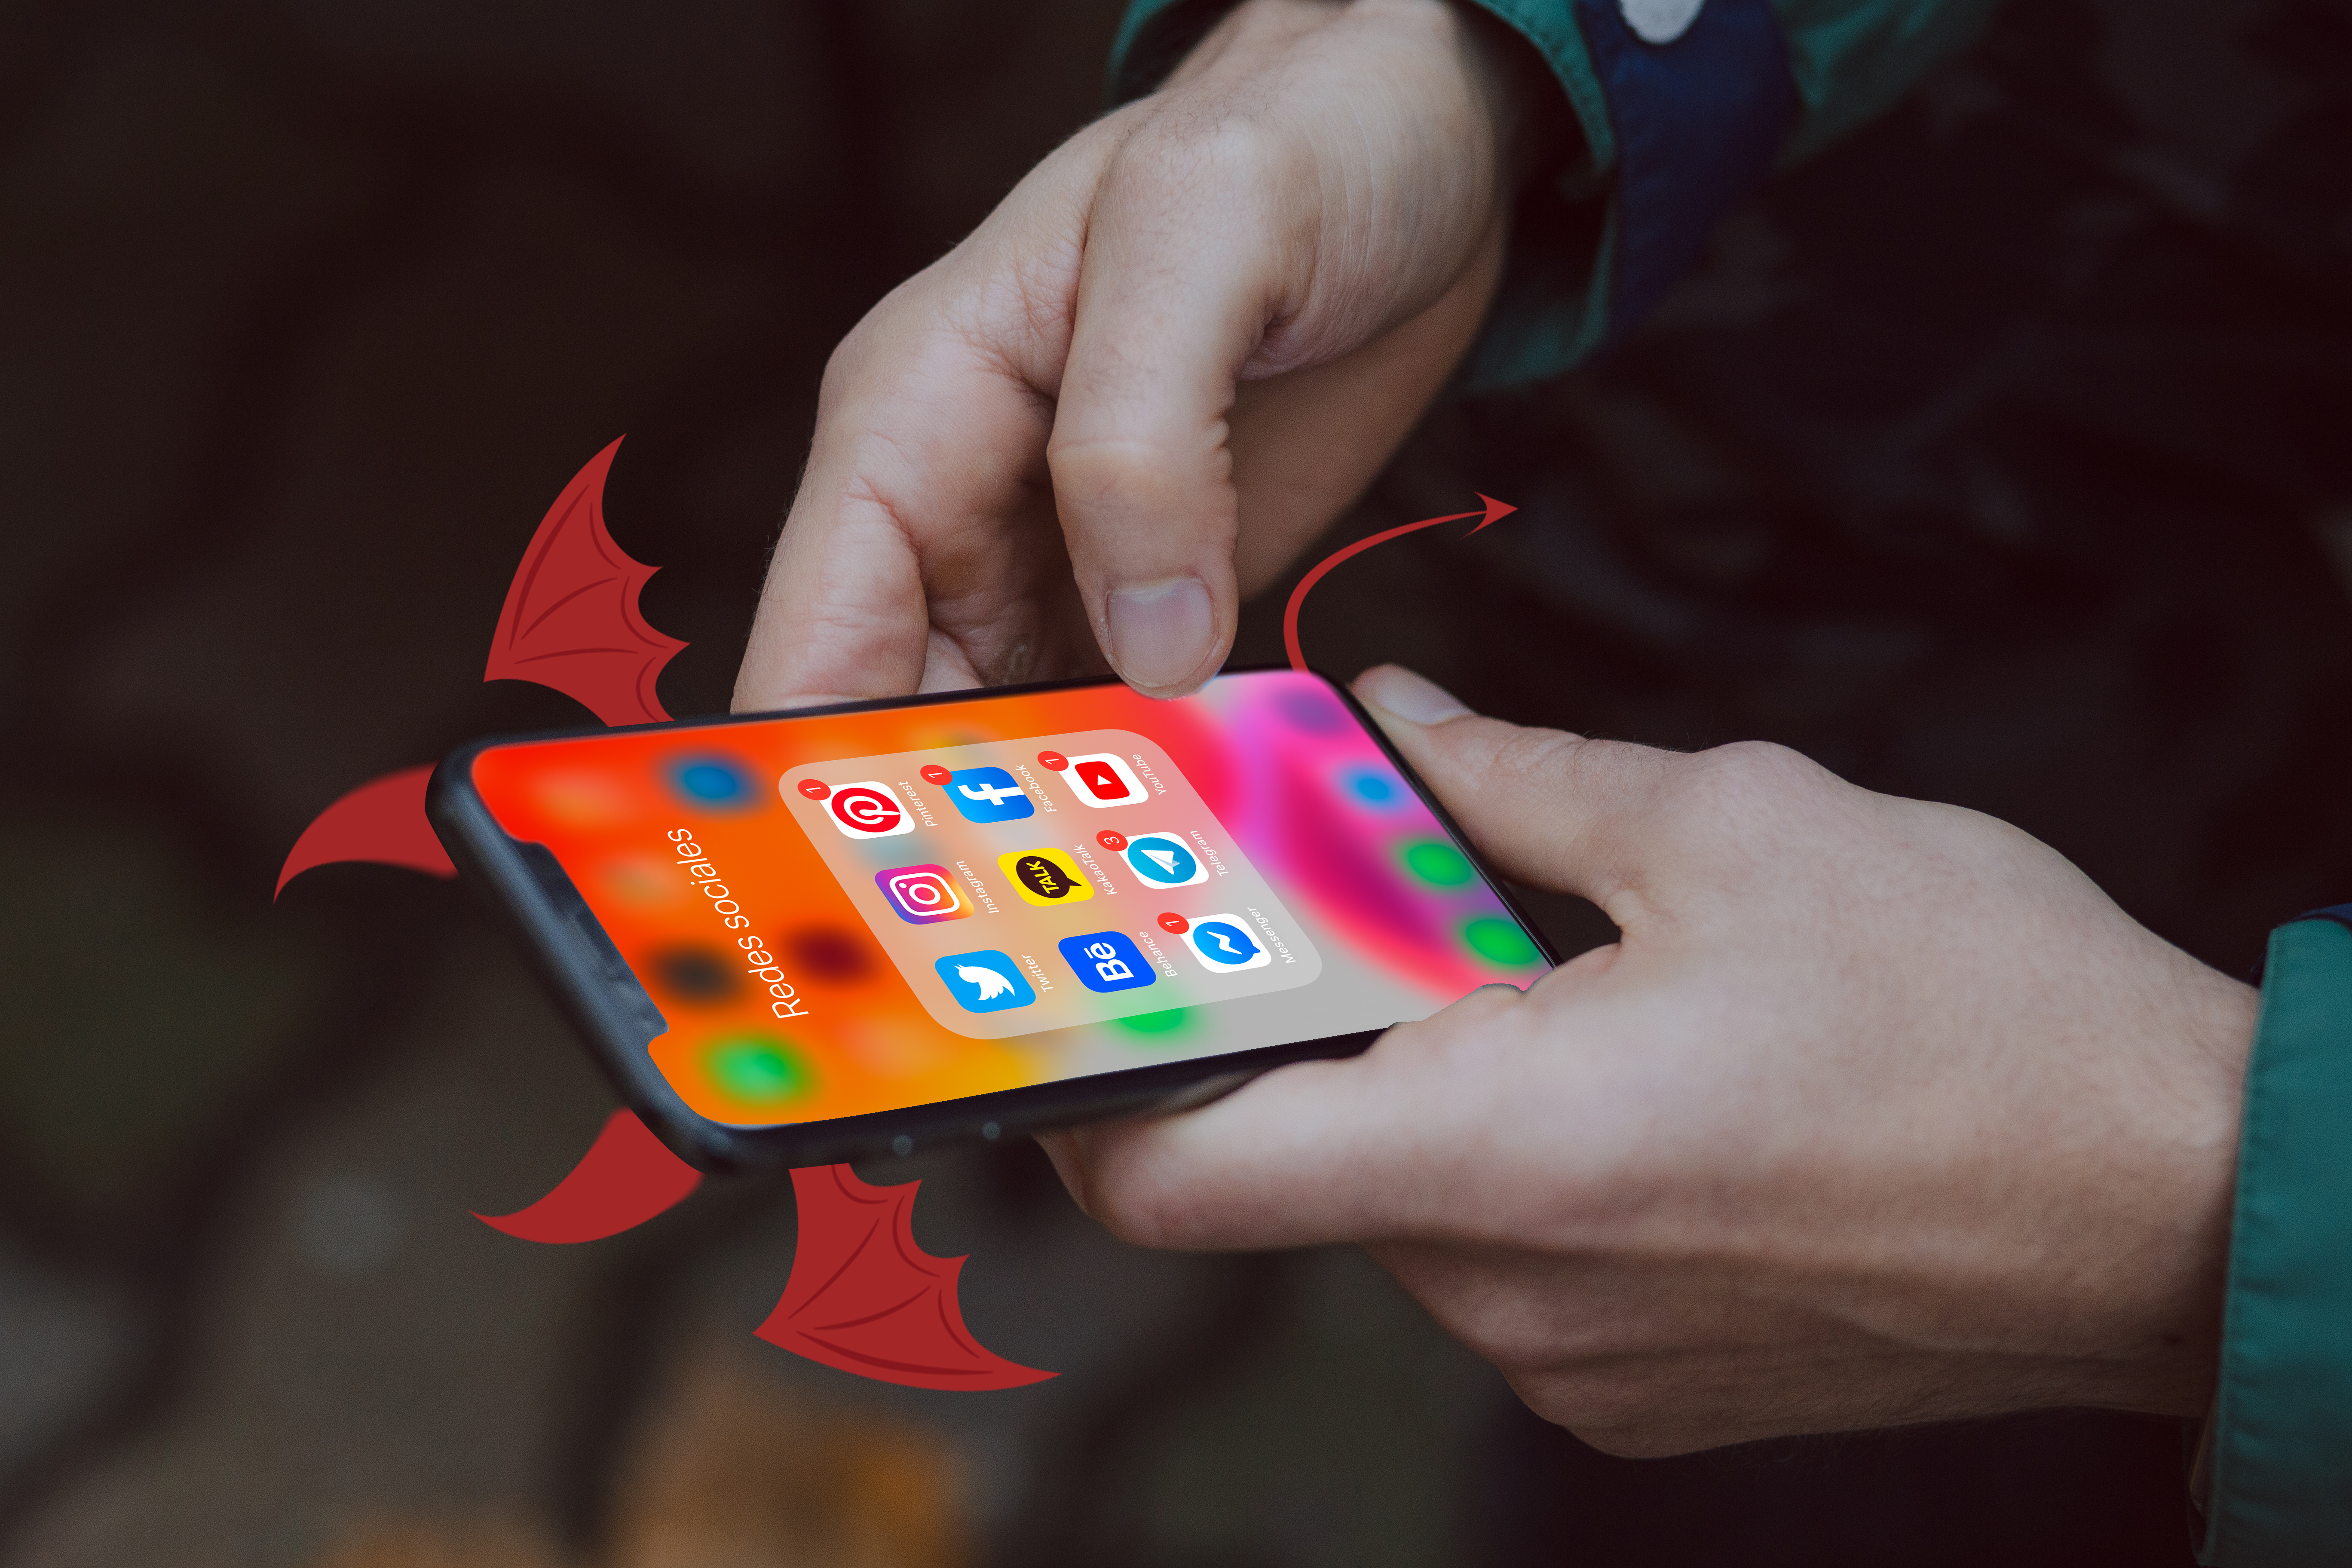
social, moral, facebook, gadget, smartphone, communication device, technology, electronic device, portable communications device, finger, hand, mobile phone, nail